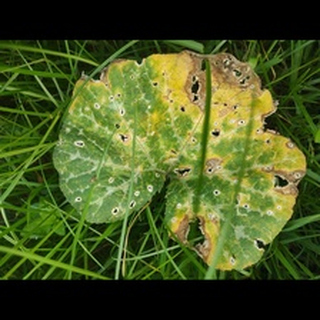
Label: pumpkin_powdery_mildew